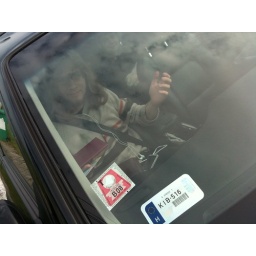
I found this little kid in my bed and he was so cute I couldn't help on taking him home.